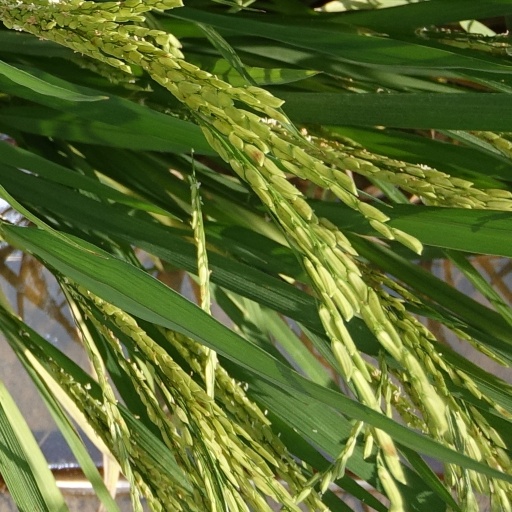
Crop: rice